Crauford Tait

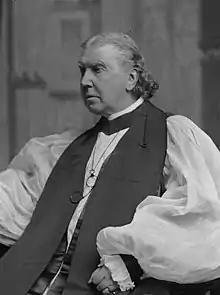
Photograph of his son, Archibald Campbell Tait, the Archbishop of Canterbury, 1870s

On 17 June 1795, Tait married Susan Campbell (1775–1814), daughter of Ilay Campbell, Lord Succoth, and Susan Mary Murray (a daughter of Archibald Murray of Murrayfield and sister of Alexander Murray, Lord Henderland). Together, they were the parents of ten children, including: